Six Lessons from Madame La Zonga

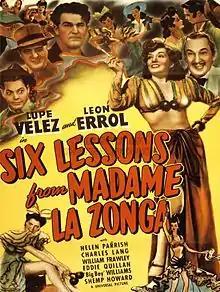
Promotional poster for the film.

Six Lessons from Madame La Zonga is a 1941 American comedy film directed by John Rawlins and starring Lupe Vélez, Leon Errol, William Frawley and Helen Parrish. It was produced and distributed by Universal Pictures. The film was inspired by the same-name song interpreted by Helen O'Connell and Jimmy Dorsey Orchestra.